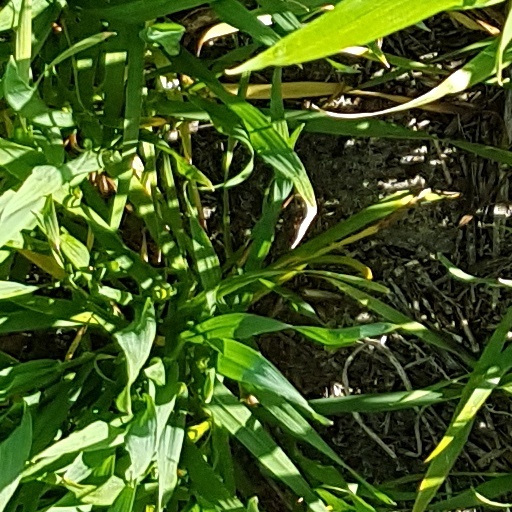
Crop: wheat